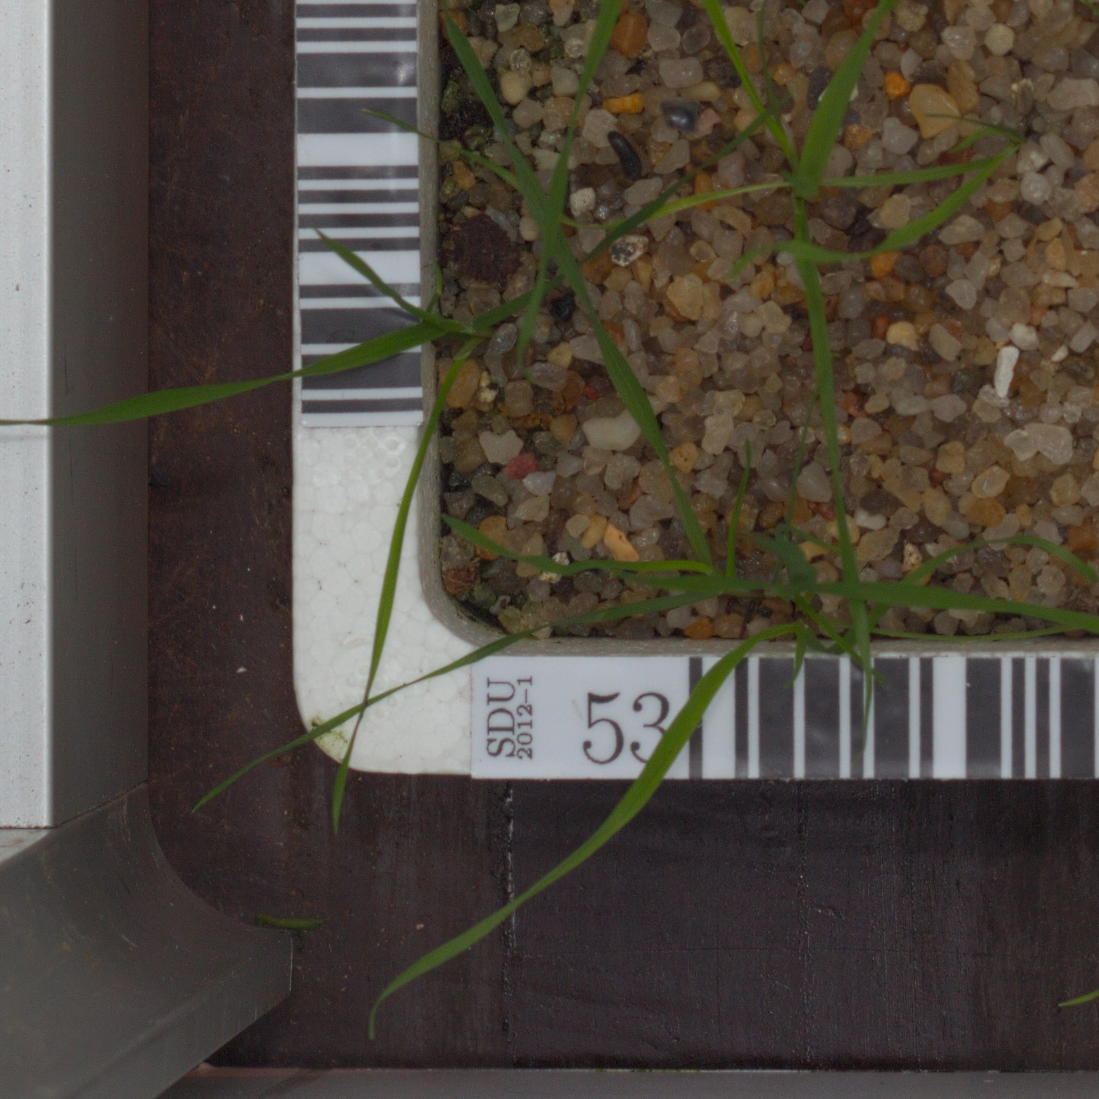
Label: loose_silkybent